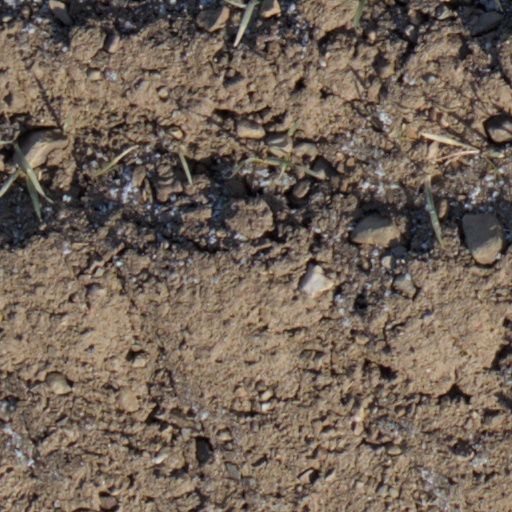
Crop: wheat